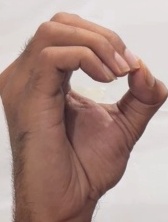
ASL sign: O